Direct linear plot

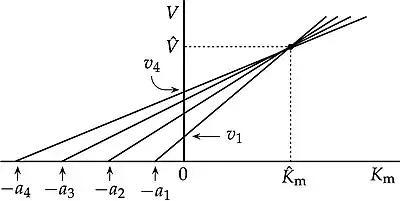
Idealized direct linear plot without experimental error. To avoid crowding and confusion, not all of the rates are indicated explicitly.

In biochemistry, the direct linear plot is a graphical method for enzyme kinetics data following the Michaelis–Menten equation. In this plot, observations are not plotted as points, but as "lines" in parameter space with axes formula_1 and formula_2, such that each observation of a rate formula_3 at substrate concentration formula_4 is represented by a straight line with intercept formula_5 on the formula_1 axis and formula_3 on the formula_2 axis. Ideally (in the absence of experimental error) the lines intersect at a unique point formula_9 whose coordinates provide the values of formula_10 and formula_11.